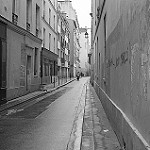
Label: street